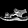
Label: Sandal